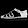
Label: Sandal